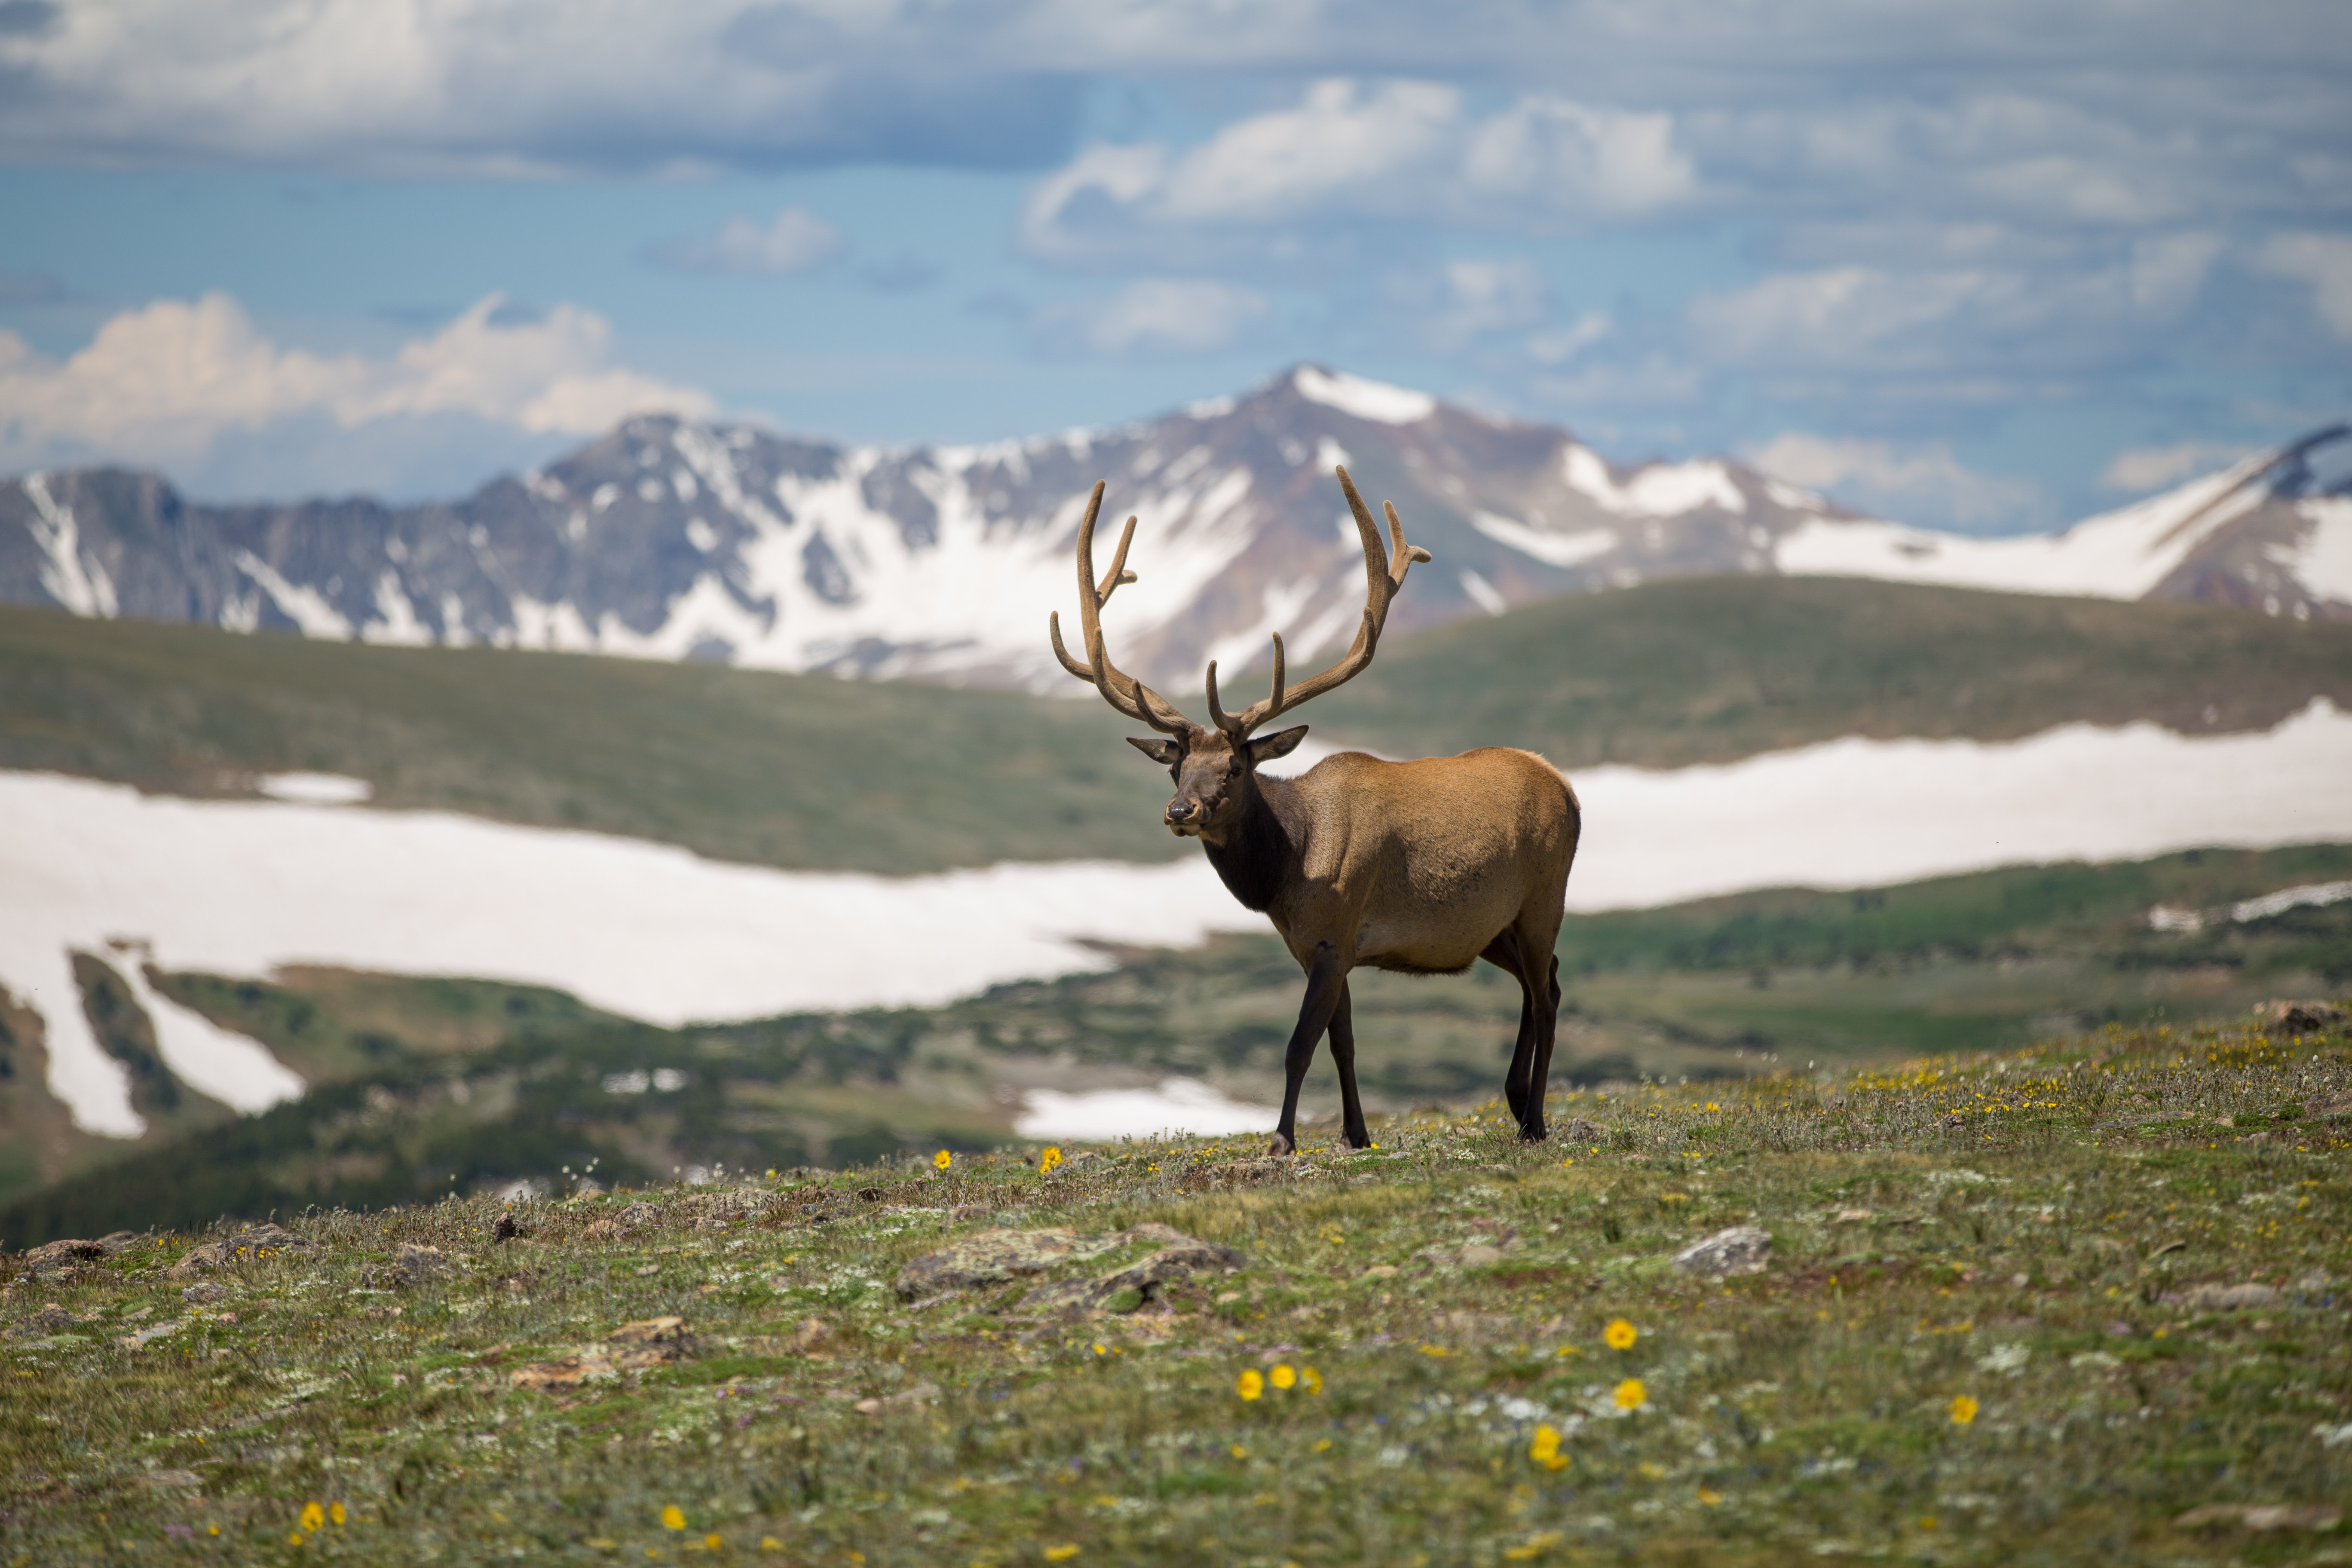
reindeer, elk, wildlife, deer, Barren ground Caribou, horn, tundra, wilderness, antler, mountain, highland, sky, fell, national park, grassland, landscape, grass, mountain range, hill, alps, plant, fawn, meadow, moose, pasture